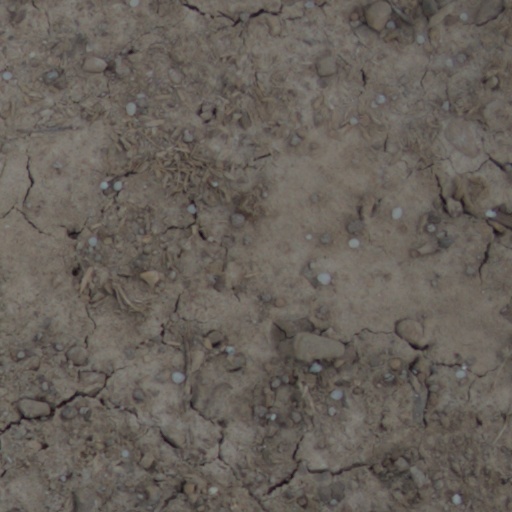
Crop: wheat